Francis Douglas, 11th Marquess of Queensberry

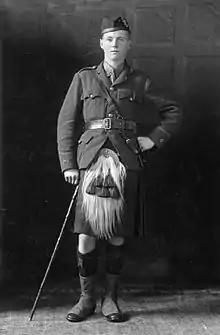
Lord Queensberry, then Viscount Drumlanrig, during the First World War

Francis Archibald Kelhead Douglas, 11th Marquess of Queensberry (17 January 1896 – 27 April 1954), styled The Honourable Francis Douglas until 1900 and Viscount Drumlanrig between 1900 and 1920 was a Scottish soldier, stockbroker and author.